Royal Commission on Metropolitan Railway Termini

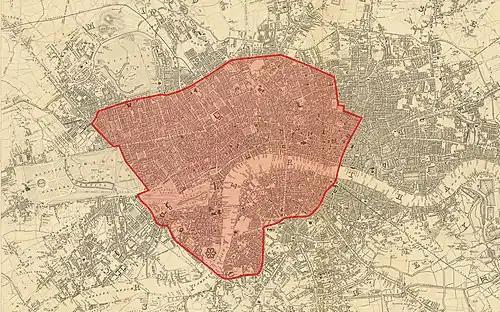
Map of London in 1836 overlaid with the area confirmed by the Royal Commission into which railways should be prevented from entering

The Royal Commission to Investigate the Various Projects for Establishing Railway Termini Within or in the Immediate Vicinity of the Metropolis (usually referred to as the Royal Commission on Metropolitan Railway Termini) was a royal commission established in 1846 with a remit to review and report on railway termini in London.